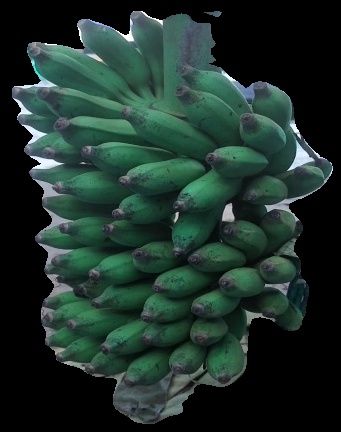
Variety: elakki-bale
Grade: grade3